Nick Yelloly

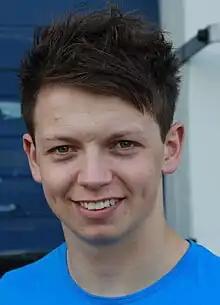
Yelloly in 2012

Nicholas Jon Yelloly (born 3 December 1990) is a British racing driver who competes in the IMSA SportsCar Championship for Meyer Shank Racing and the European Le Mans Series for Inter Europol Competition as a factory driver for Acura.